Sabi Khan

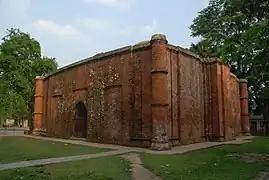
The construction of the Qasba Mosque in Gournadi is attributed to Sabi Khan.

Sabi Khan was said to have arrived to the region during the reign of Mughal emperor Jahangir as a representative of the Subahdar (Governor) of Bengal. A minority of researchers opine that he was a contemporary of Sultan Daud Khan Karrani.